Aventail

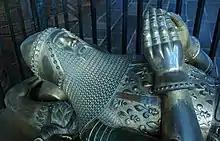
Historic depiction of a bascinet with aventail on the tomb of Edward, the Black Prince (1376)

Early aventails were riveted or otherwise fixed directly to the edge of the helmet, however, beginning in the 1320s in Western Europe, a detachable version replaced this type. The detachable aventail was attached to a leather band, which was in turn attached to the lower border of the helmet by a series of pierced rivets, called vervelles. Holes in the leather band were passed over the vervelles, and a waxed cord was passed through the holes in the vervelles to secure it.